Cohesin domain

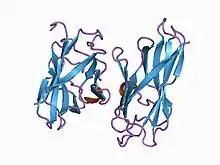
single cohesin domain from the scaffolding protein cipa of the clostridium thermocellum cellulosome

In molecular biology, the cohesin domain is a protein domain. It interacts with a complementary domain, termed the dockerin domain. The cohesin-dockerin interaction is the crucial interaction for complex formation in the cellulosome.